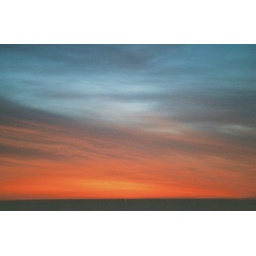
View from 13th floor over lake BeView from 13th floor over lake BelmontView from 13th floor over lake Belmont